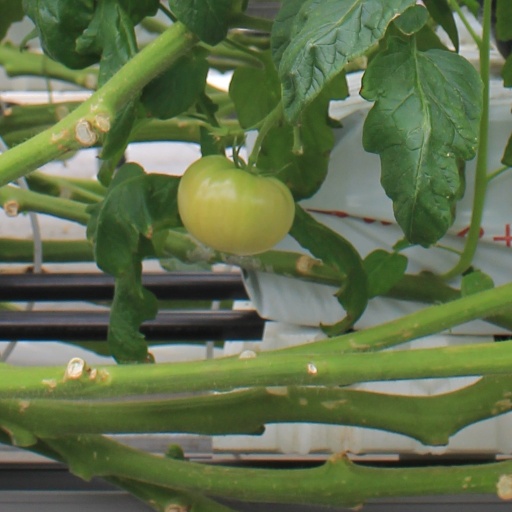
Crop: tomato